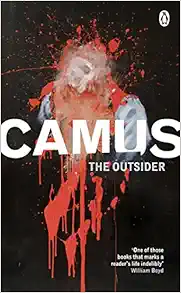
The Outsider
Category: Books
About the Author French novelist, essayist, and playwright. Albert Camus (1913-1960) was a representative of non-metropolitan French literature. His origin in Algeria and his experiences there in the thirties were dominating influences in his thought and work. Among his works, The Plague (1947), The Just (1949) The Fall (1956). He was killed in a road accident in 1960. His last novel, The First Man, unfinished at the time of his death, appeared for the first time in 1994.
Features: The Outsider is an enduring classic of existential writing by Albert Camus 'Mother died today. Or maybe yesterday, I don't know' Meursault is different. He will not lie. He will not pretend. He is true to himself. So when his mother dies and he is unmoved, he refuses to do the proper thing and grieve. Returning to Algiers after the funeral, he carries on life as usual until he becomes involved in a violent murder. In court, it is clear that Meursault's guilt or innocence will not be determined by what he did or did not do. He is on trial for being different - an outsider. 'The story of a beach murder, one of the century's classic novels. Blood and sand' J.G. Ballard 'A compelling, dreamlike fable' Guardian Albert Camus was born in Algeria in 1913. He studied philosophy in Algiers and then worked in Paris as a journalist. He was one of the intellectual leaders of the Resistance movement and, after the War, established his international reputation as a writer. His books include The Plague, The Just and The Fall, and he won the Nobel Prize for Literature in 1957. Camus was killed in a road accident in 1960.